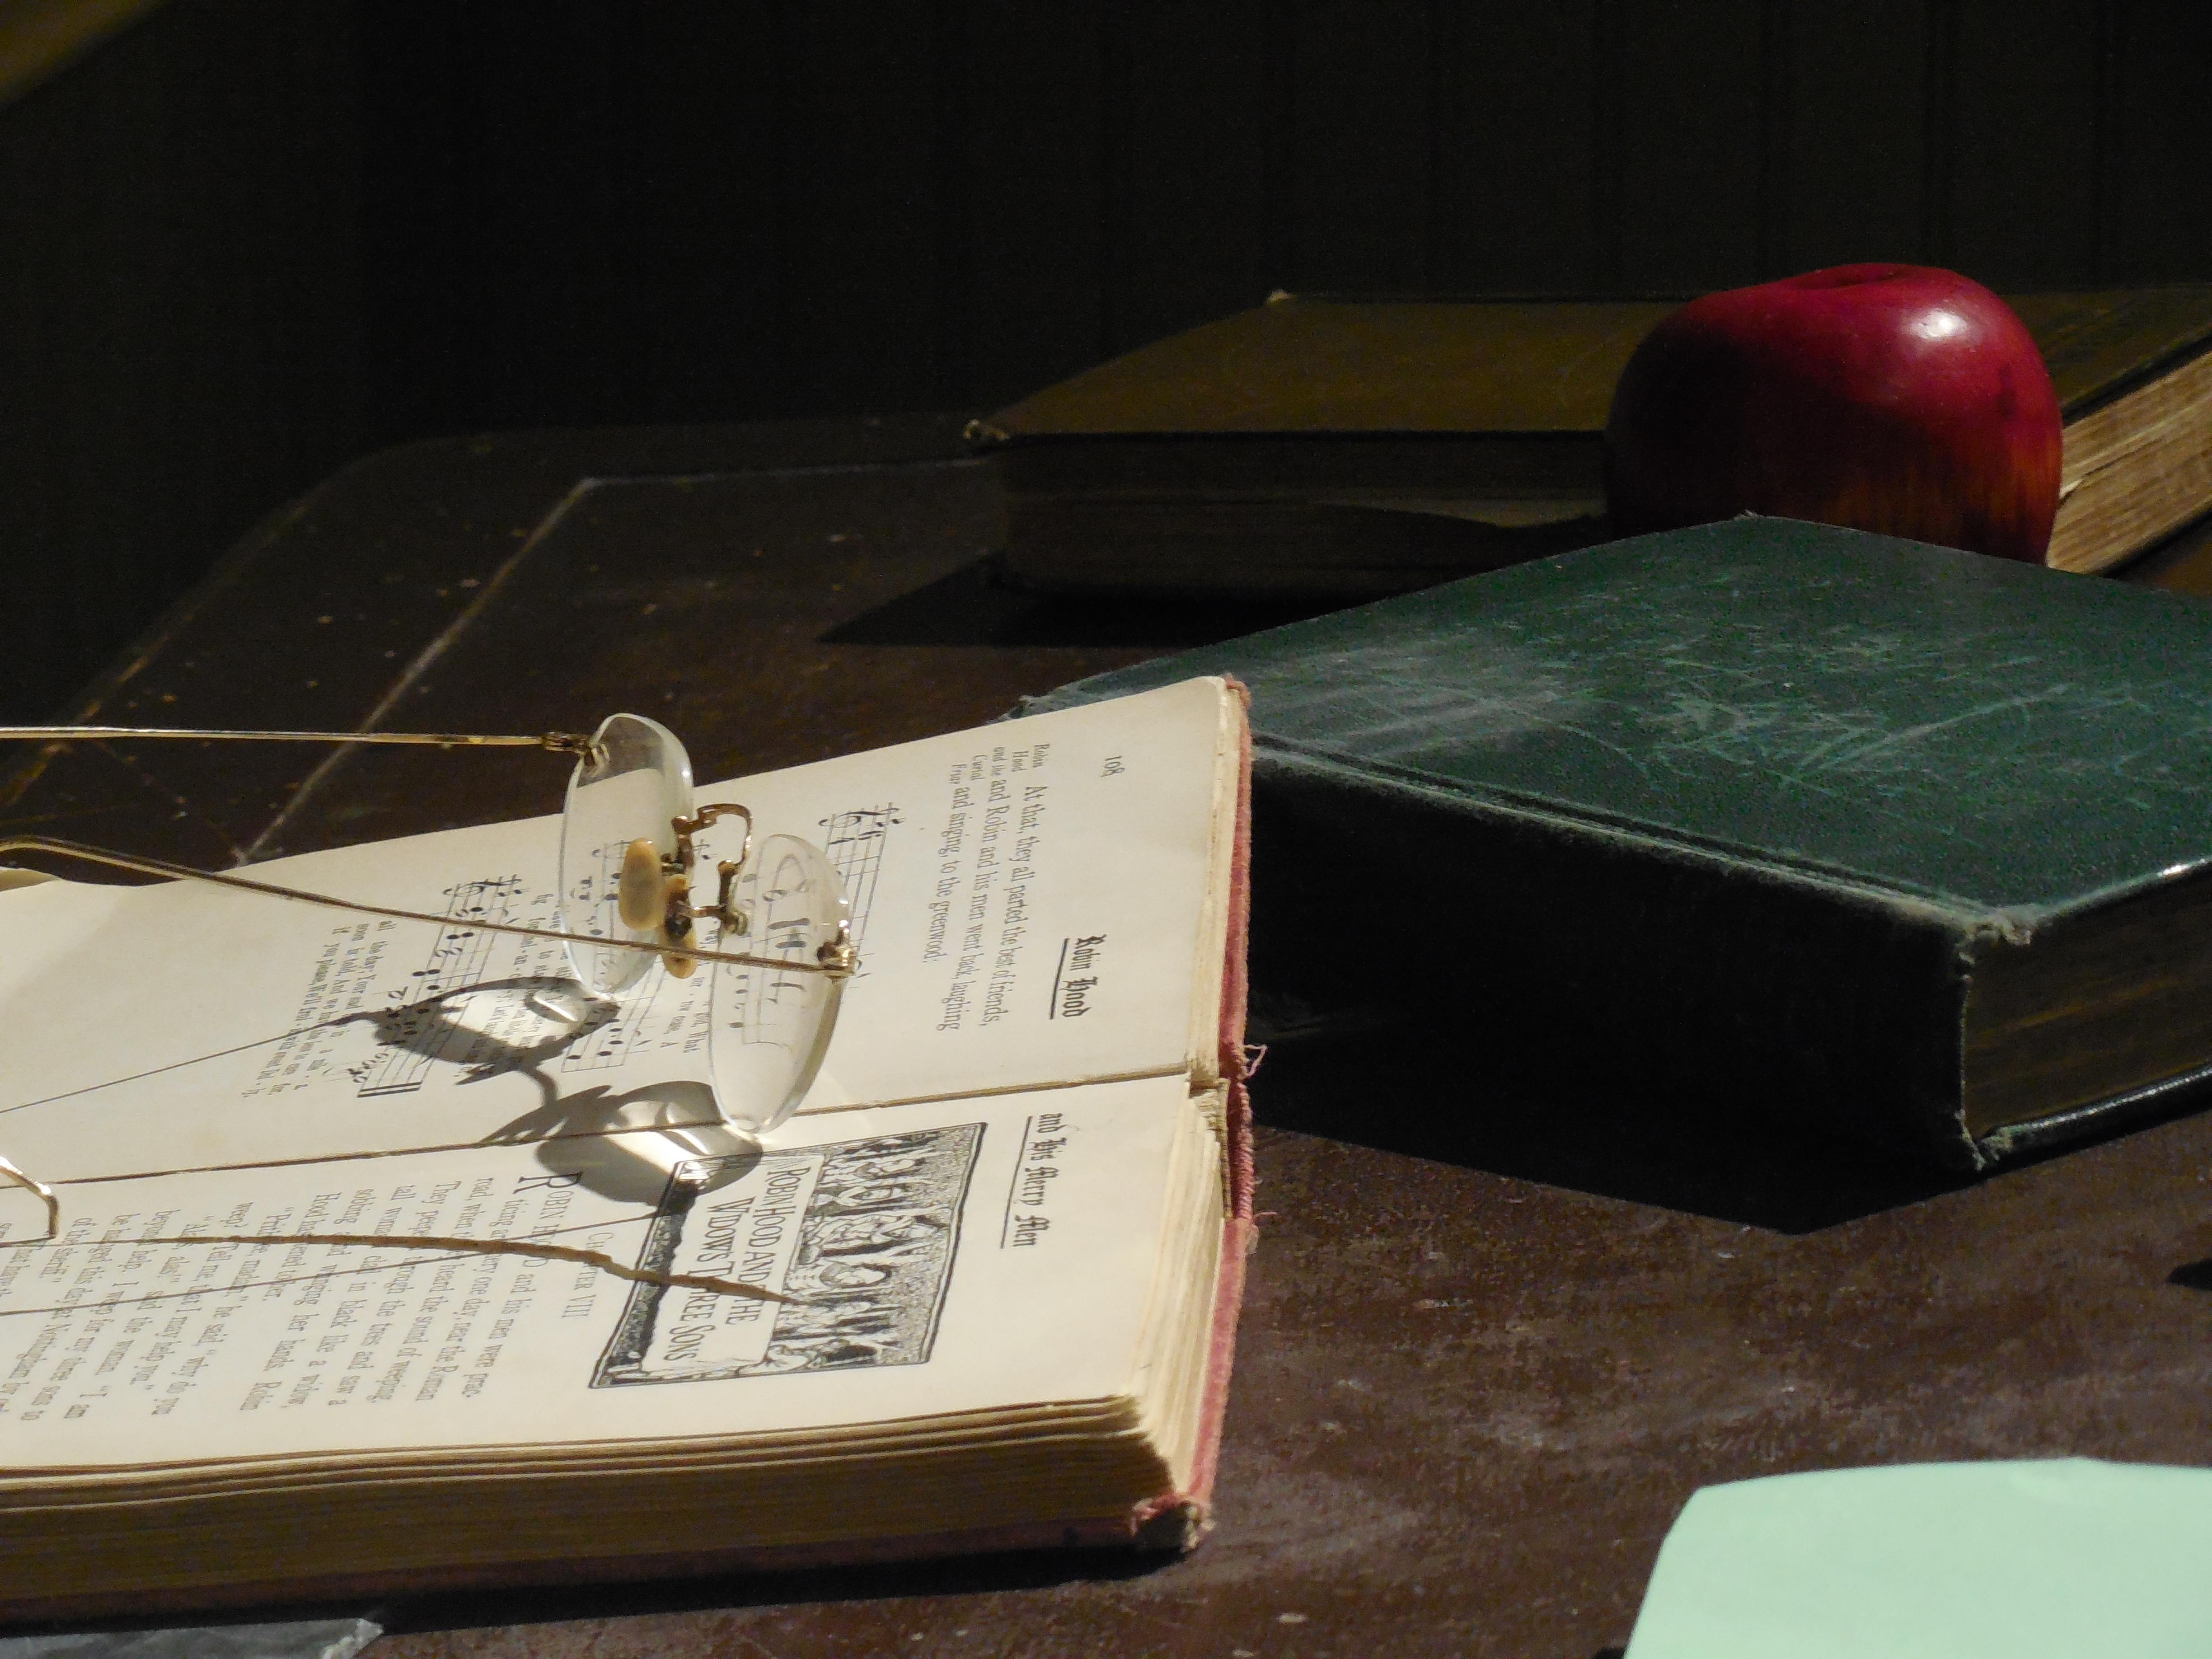
desk, writing, table, book, wood, vintage, retro, old, reading, room, education, classroom, textbook, art, literature, study, glasses, school, studying, learning, class, shape, knowledge, library books